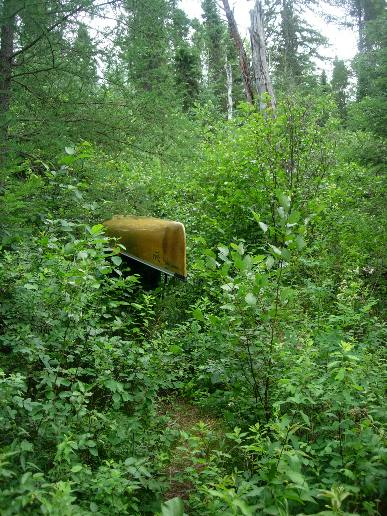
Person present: No